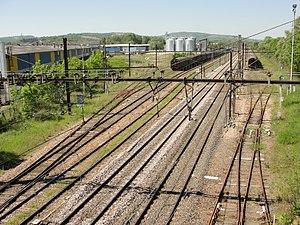
Bifurcation de Chagny (Saône-et-Loire) - le triage des Creusottes. Français
La bifurcation de Chagny-Corpeau est une infrastructure ferroviaire à cheval sur deux départements, Côte-d'Or au nord, Saône-et-Loire au sud.